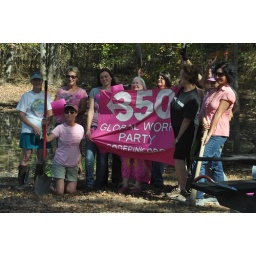
The Code Pink retreat at The Farm ecovillage in Summertown,Tennessee plants trees for 10-10-10. Credit: The Farm News Service(open source)